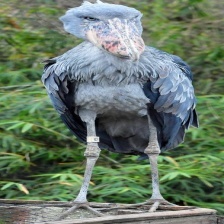
Species: SHOEBILL
Scientific name: BALAENICEPS REX